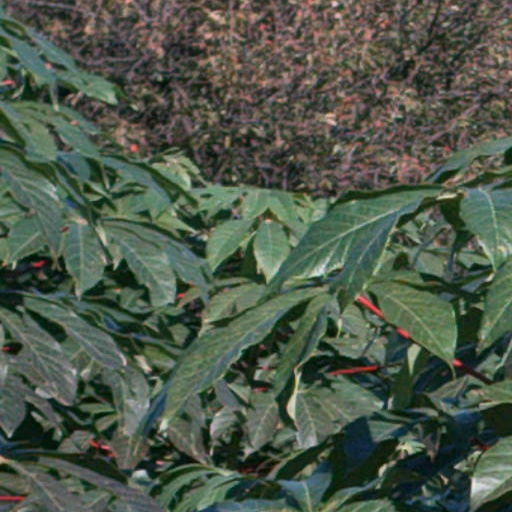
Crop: cassava